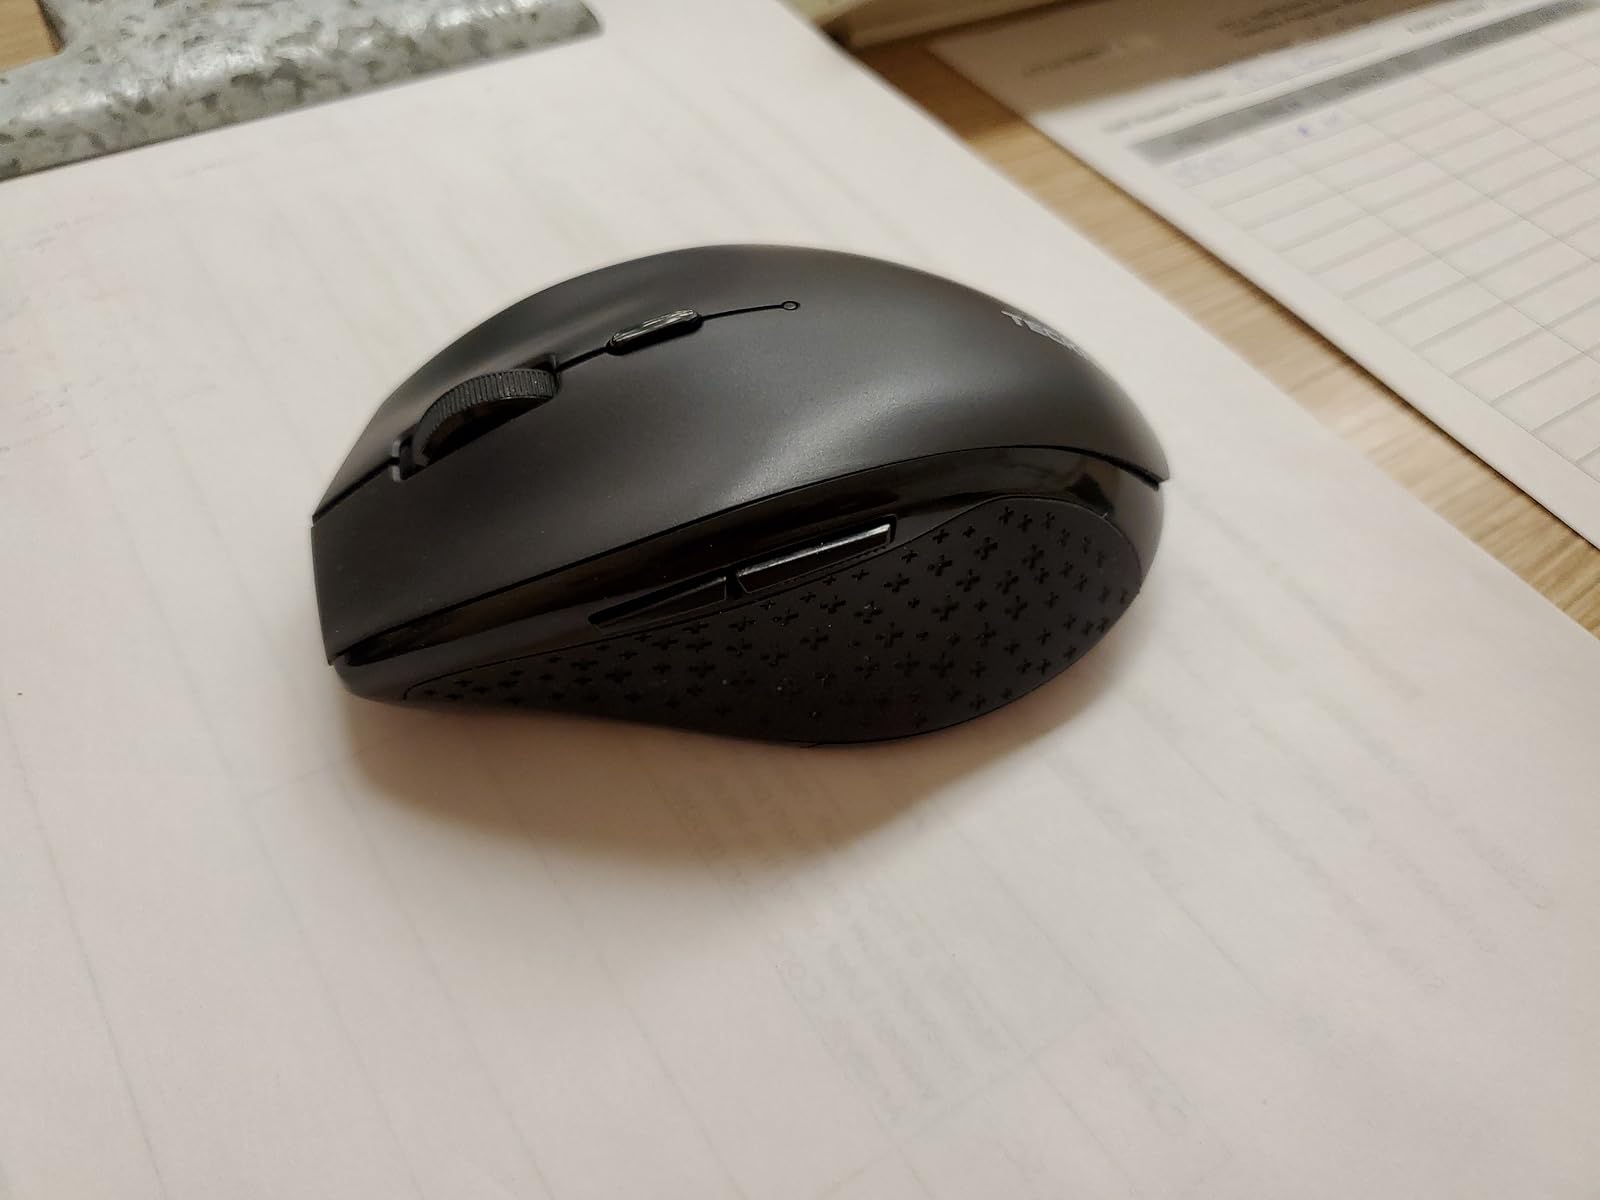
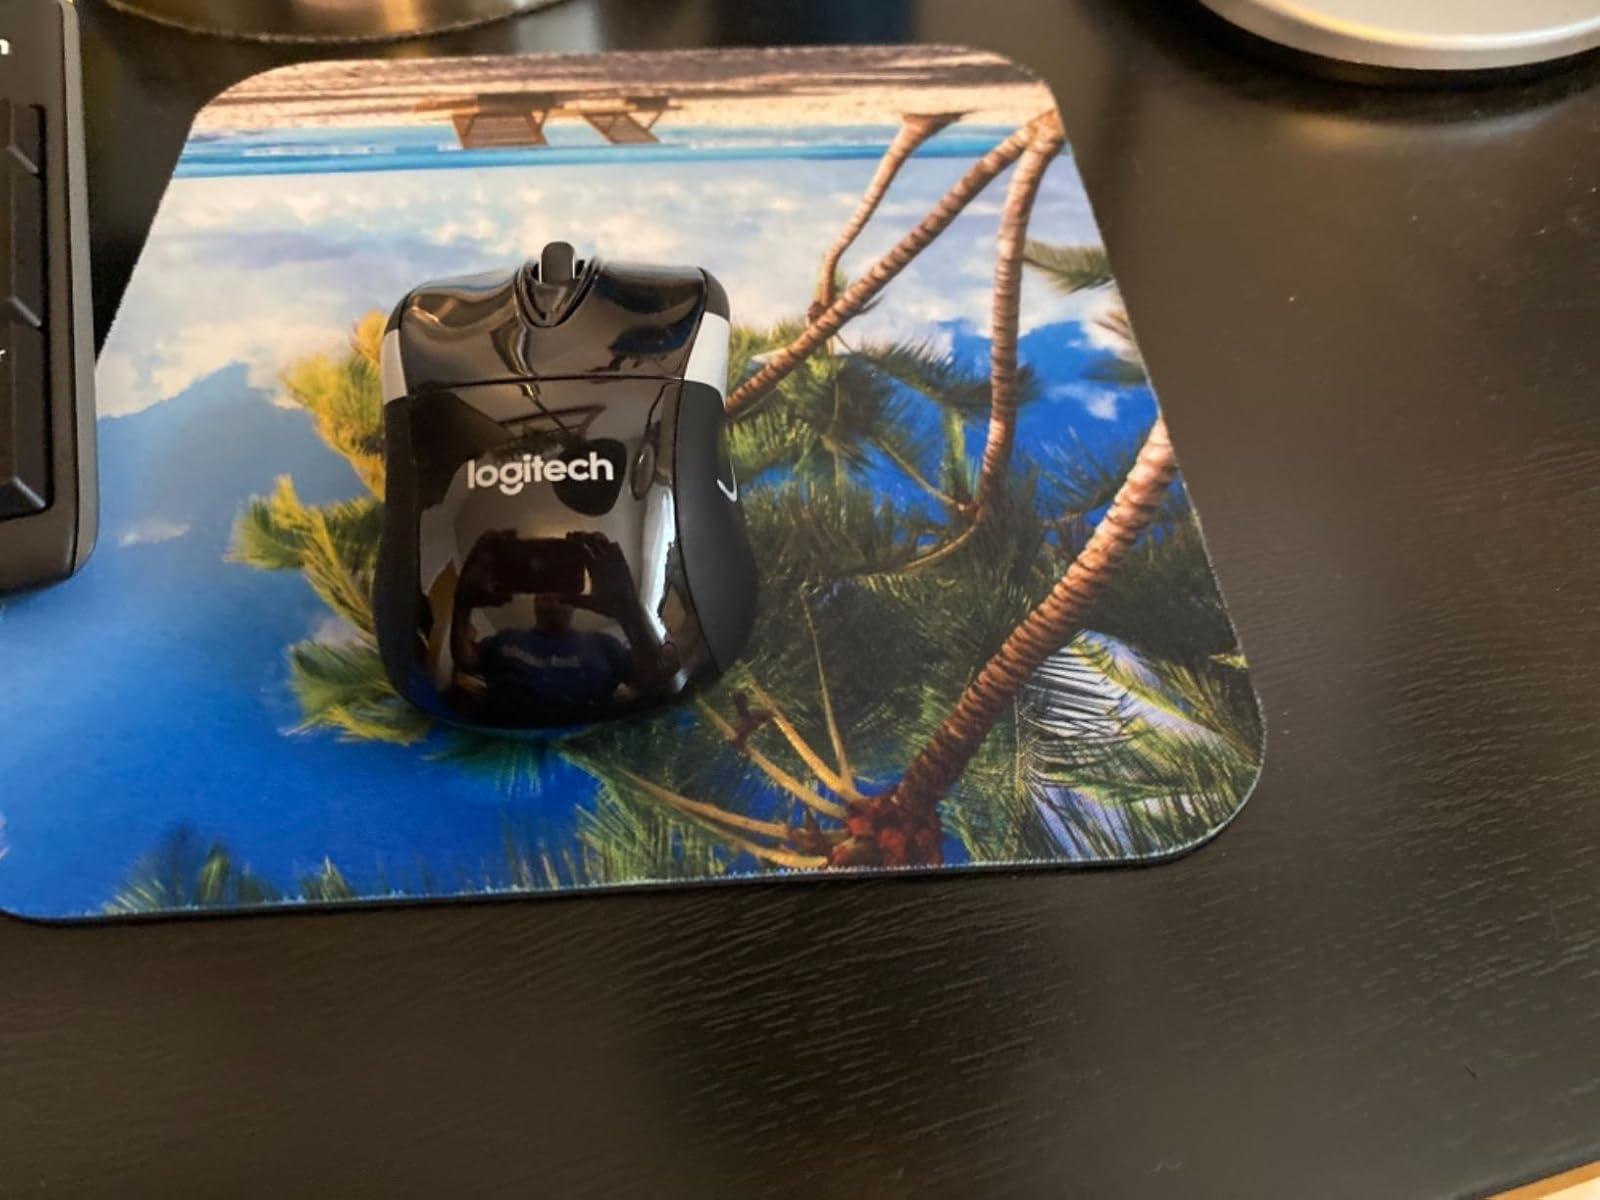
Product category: mouse
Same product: no